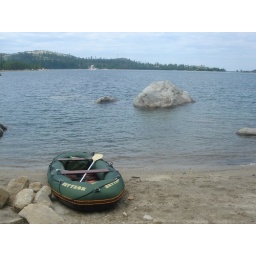
I came to the beach in Nicks boat